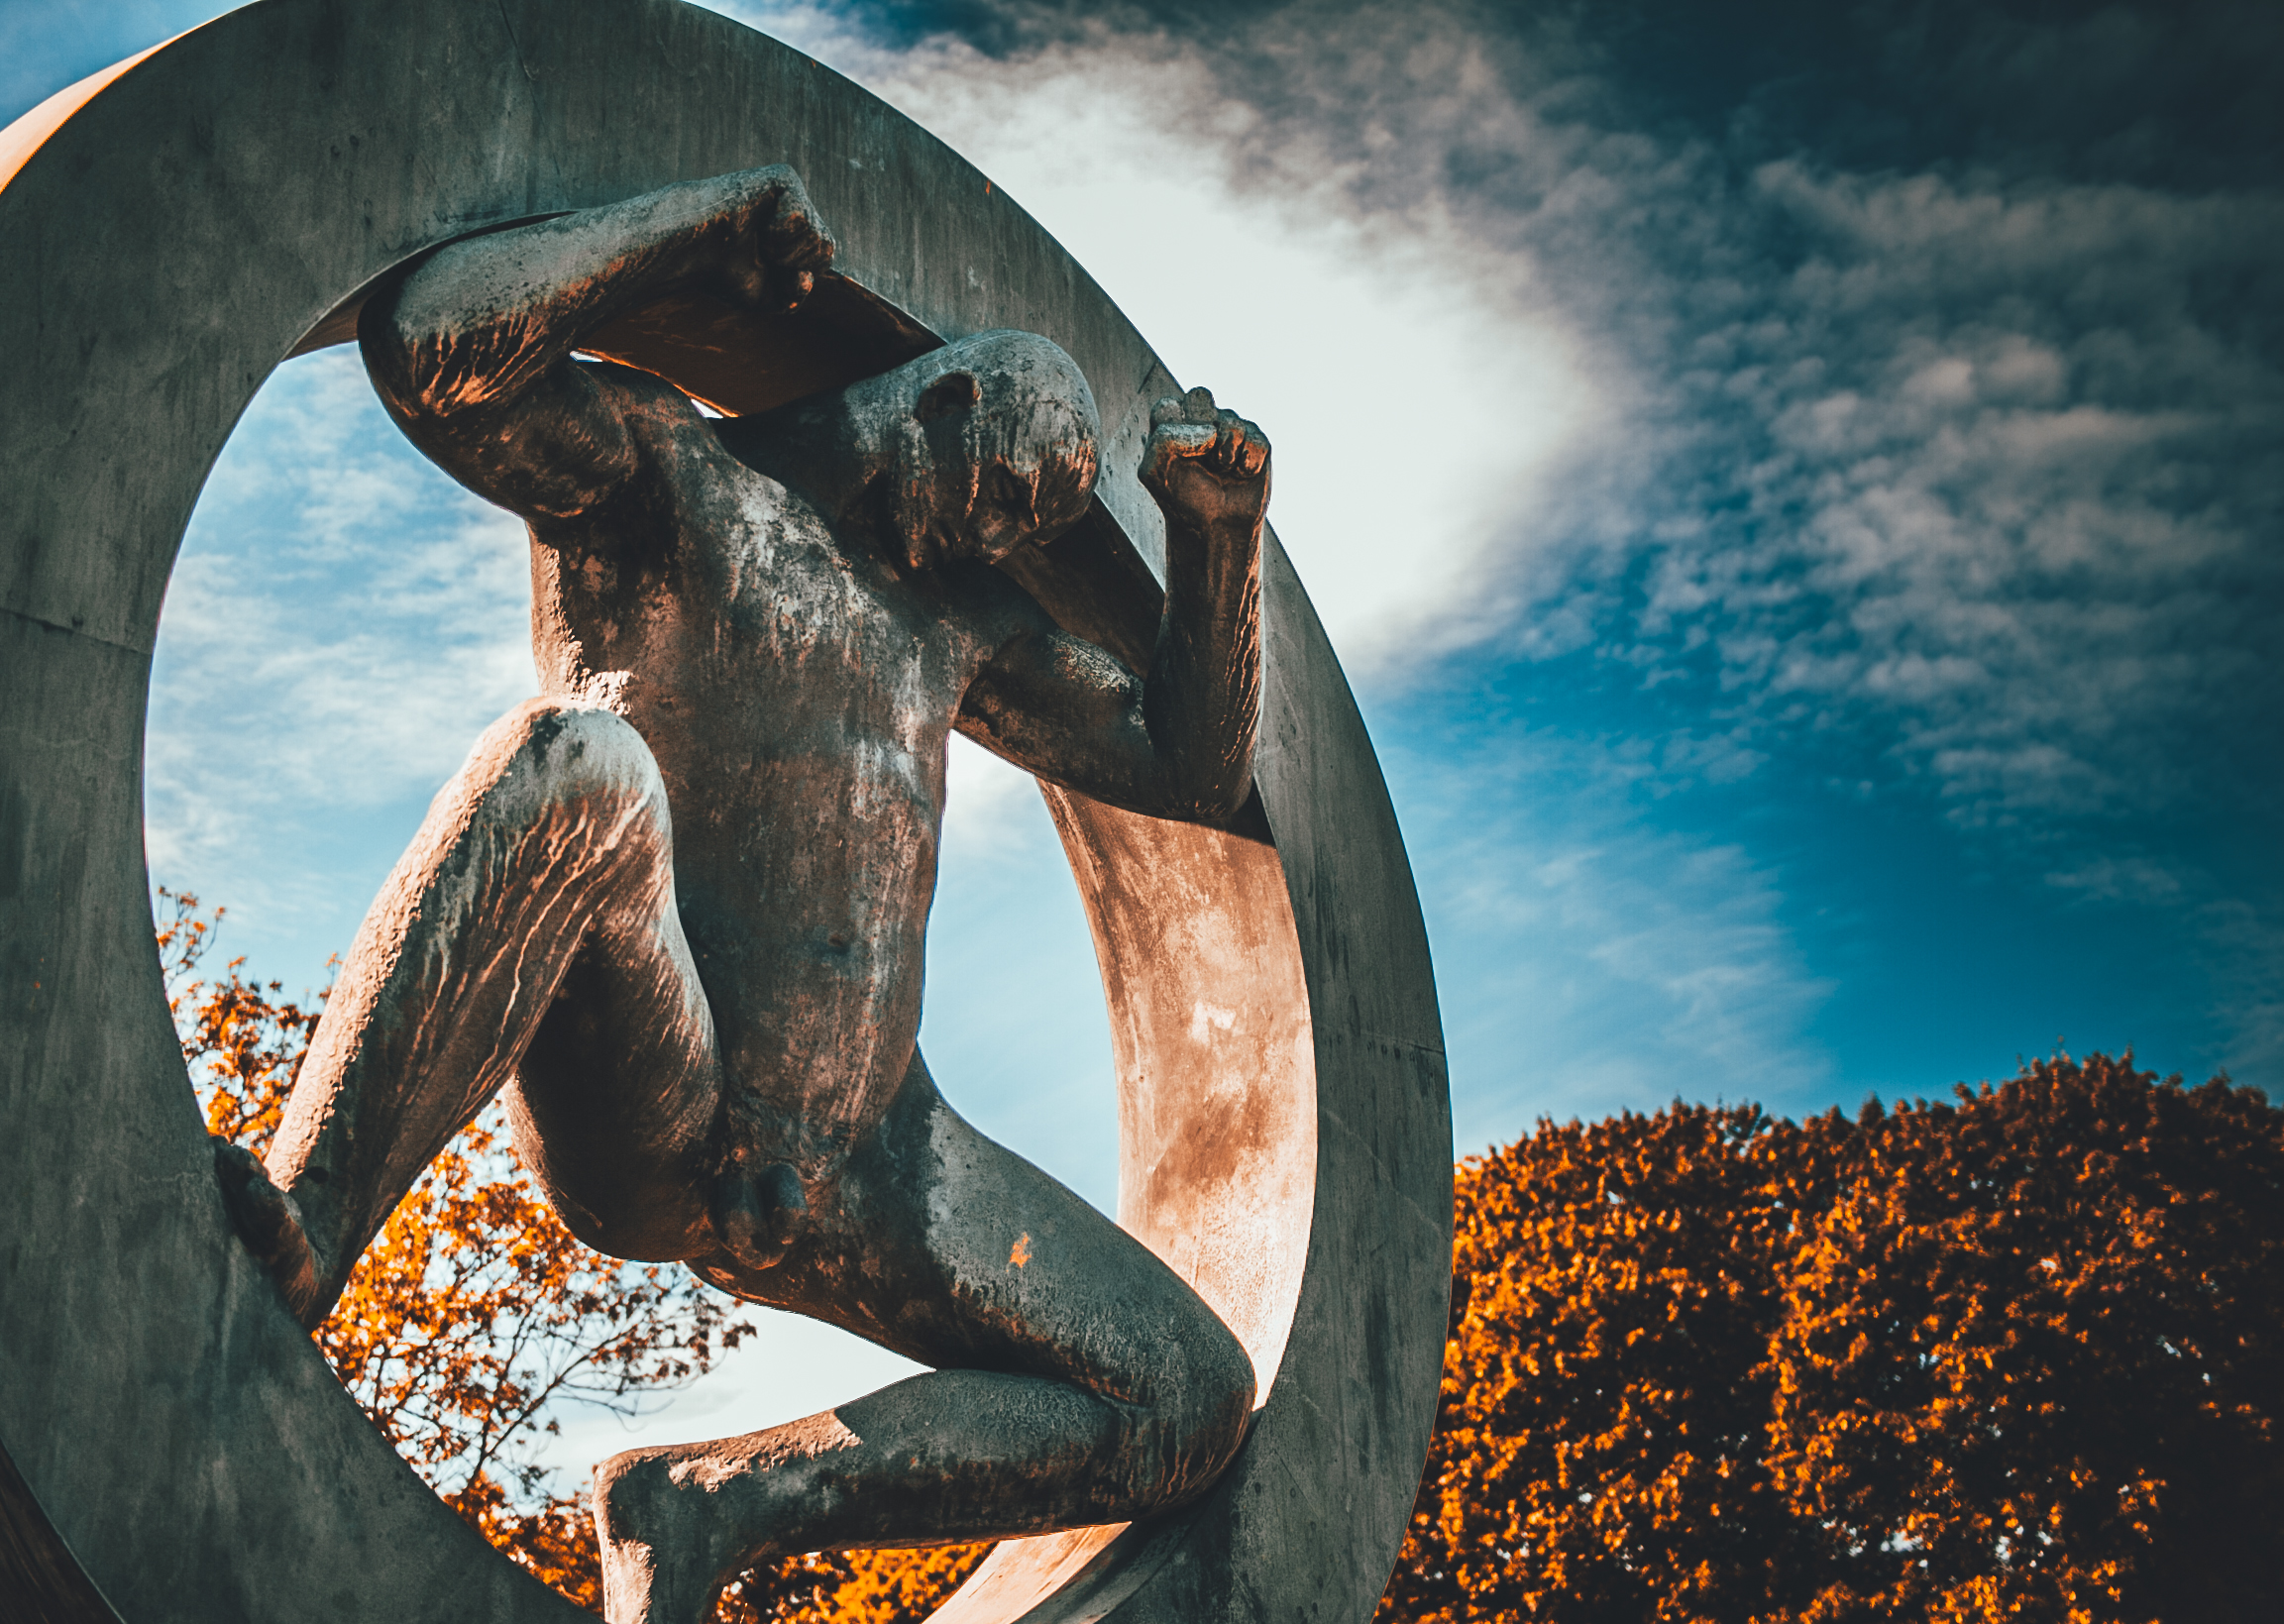
architecture, monument, statue, concrete, sculpture, art, mythology, fictional character